Shila Amzah

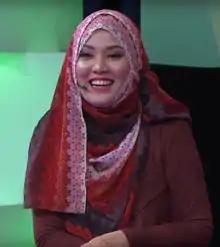
Shila in 2016

Nurshahila binti Amir Amzah (born 13 August 1990) better known as Shila Amzah is a Malaysian singer-songwriter. Born and raised in Kuala Lumpur, she began going to recording studios at the age of four with her father and recorded a pop studio album five years later. With the help of a famous Malaysian record producer, in 2005 Shila released her second pop studio album, "Sha-Hila". Her single "Patah Seribu" (2011) received Pop Song of the Year and Song of the Year at the 19th Malaysian Music Awards.